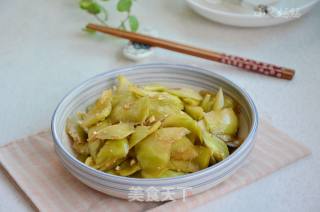
Label: trash